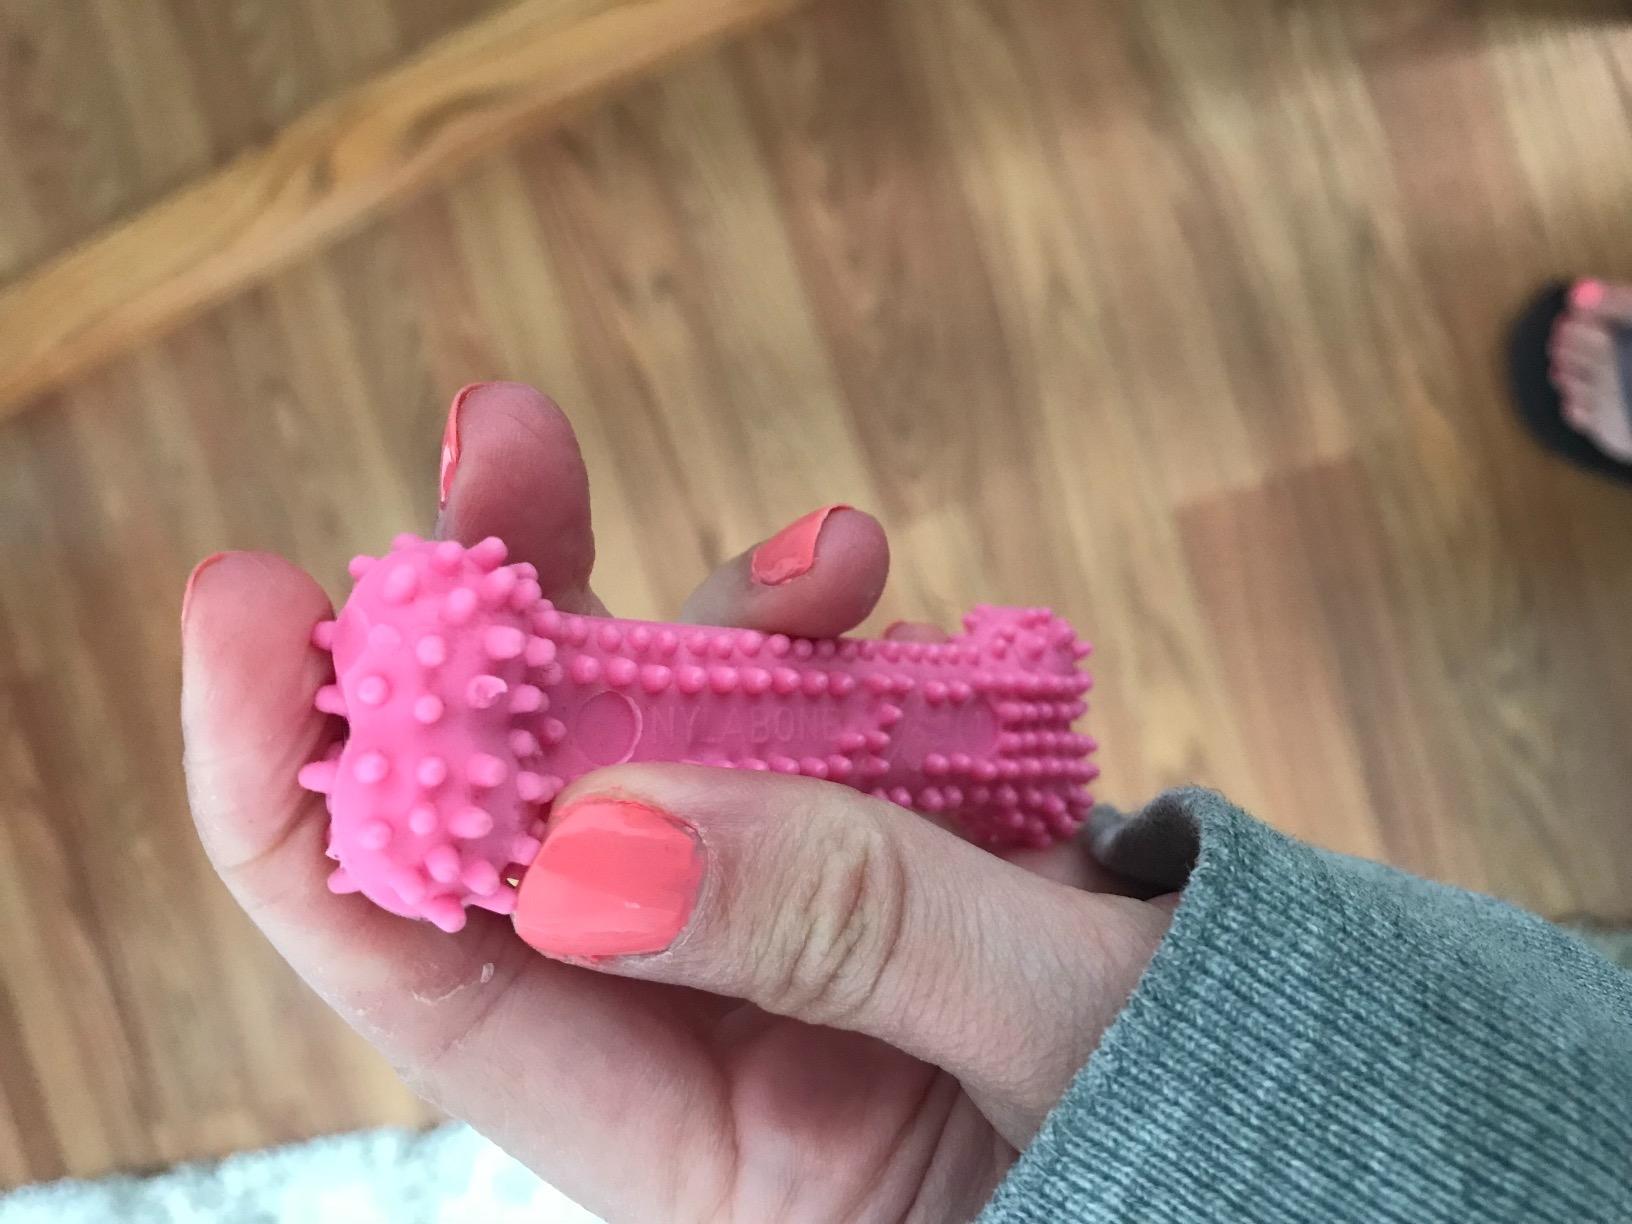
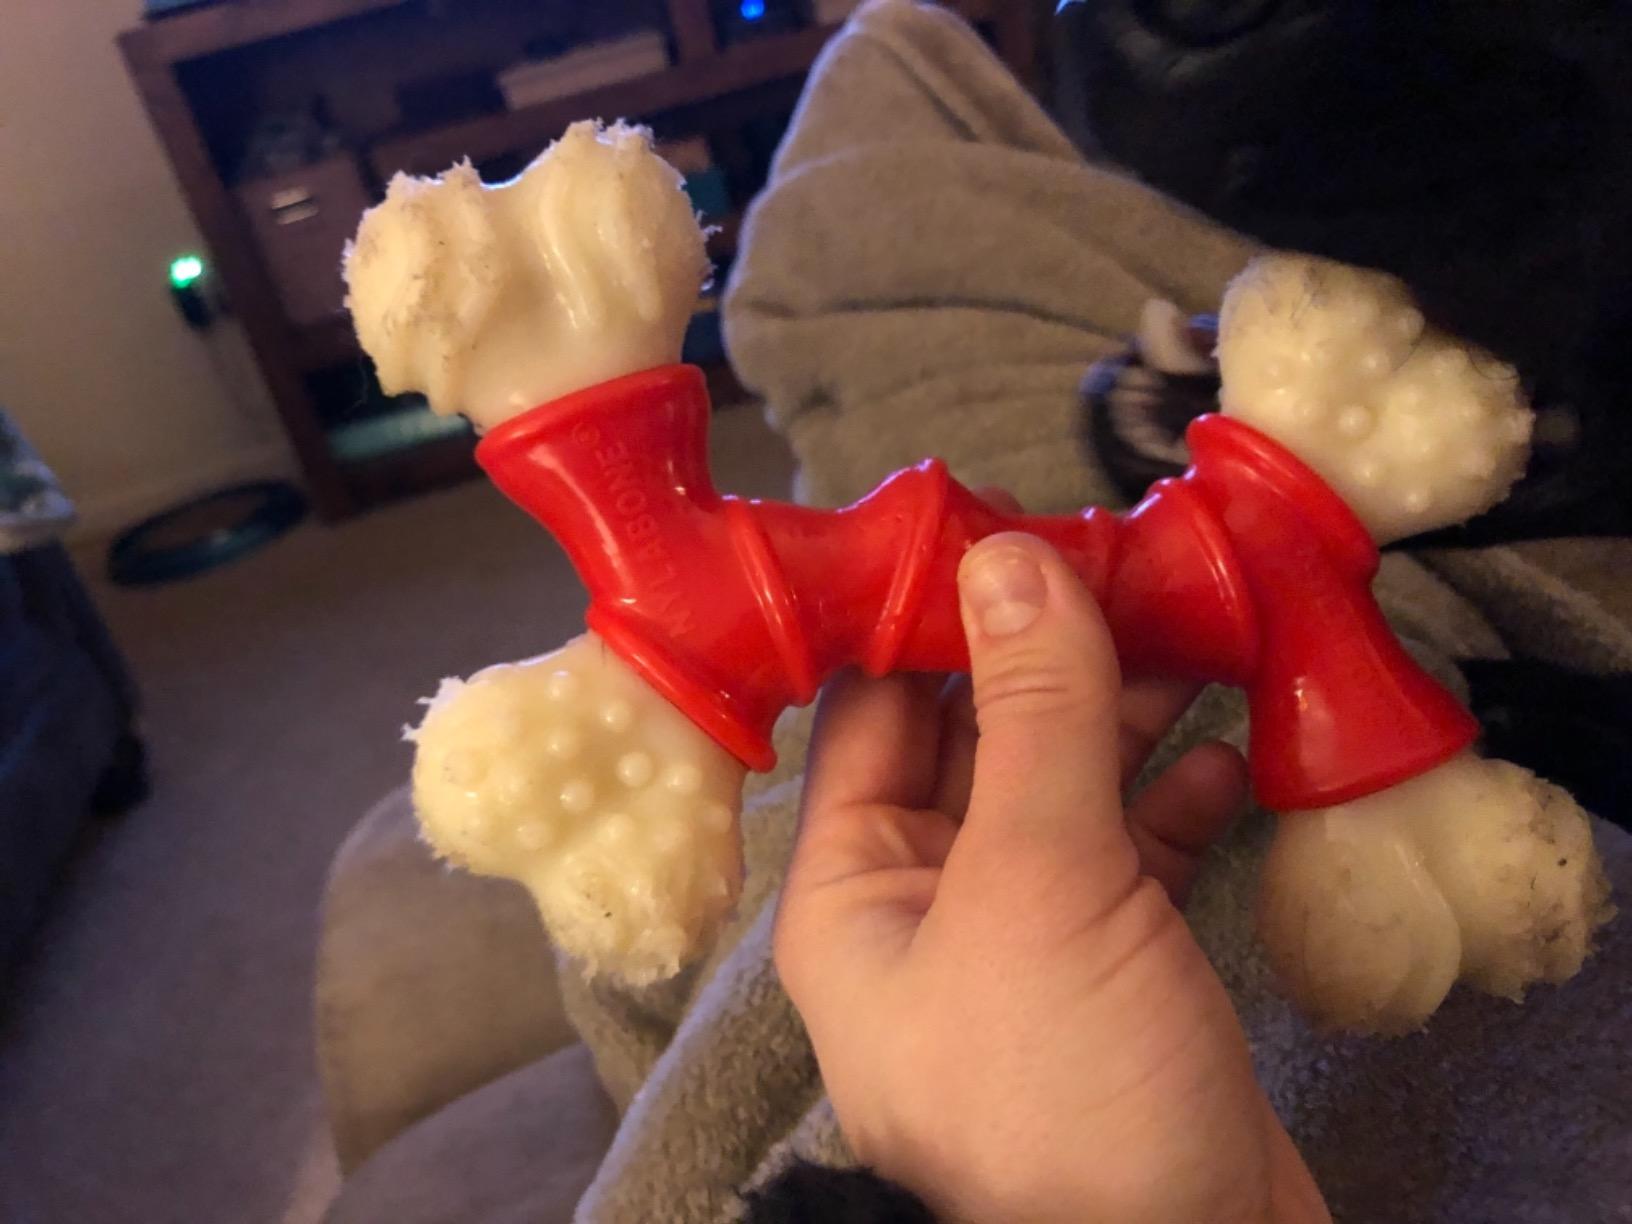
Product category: items_toy
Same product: no